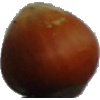
Label: Nut Forest 1